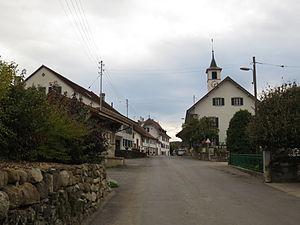
Hermenches, dans le canton de Vaud, en Suisse
Hermenches est une commune suisse du canton de Vaud, située dans le district de la Broye-Vully. Citée dès 1254, elle fait partie du district de Moudon de 1798 à 2007. La commune est peuplée de 364 habitants en 2018. Son territoire, d'une surface de 477 hectares, se situe dans la région du Jorat.